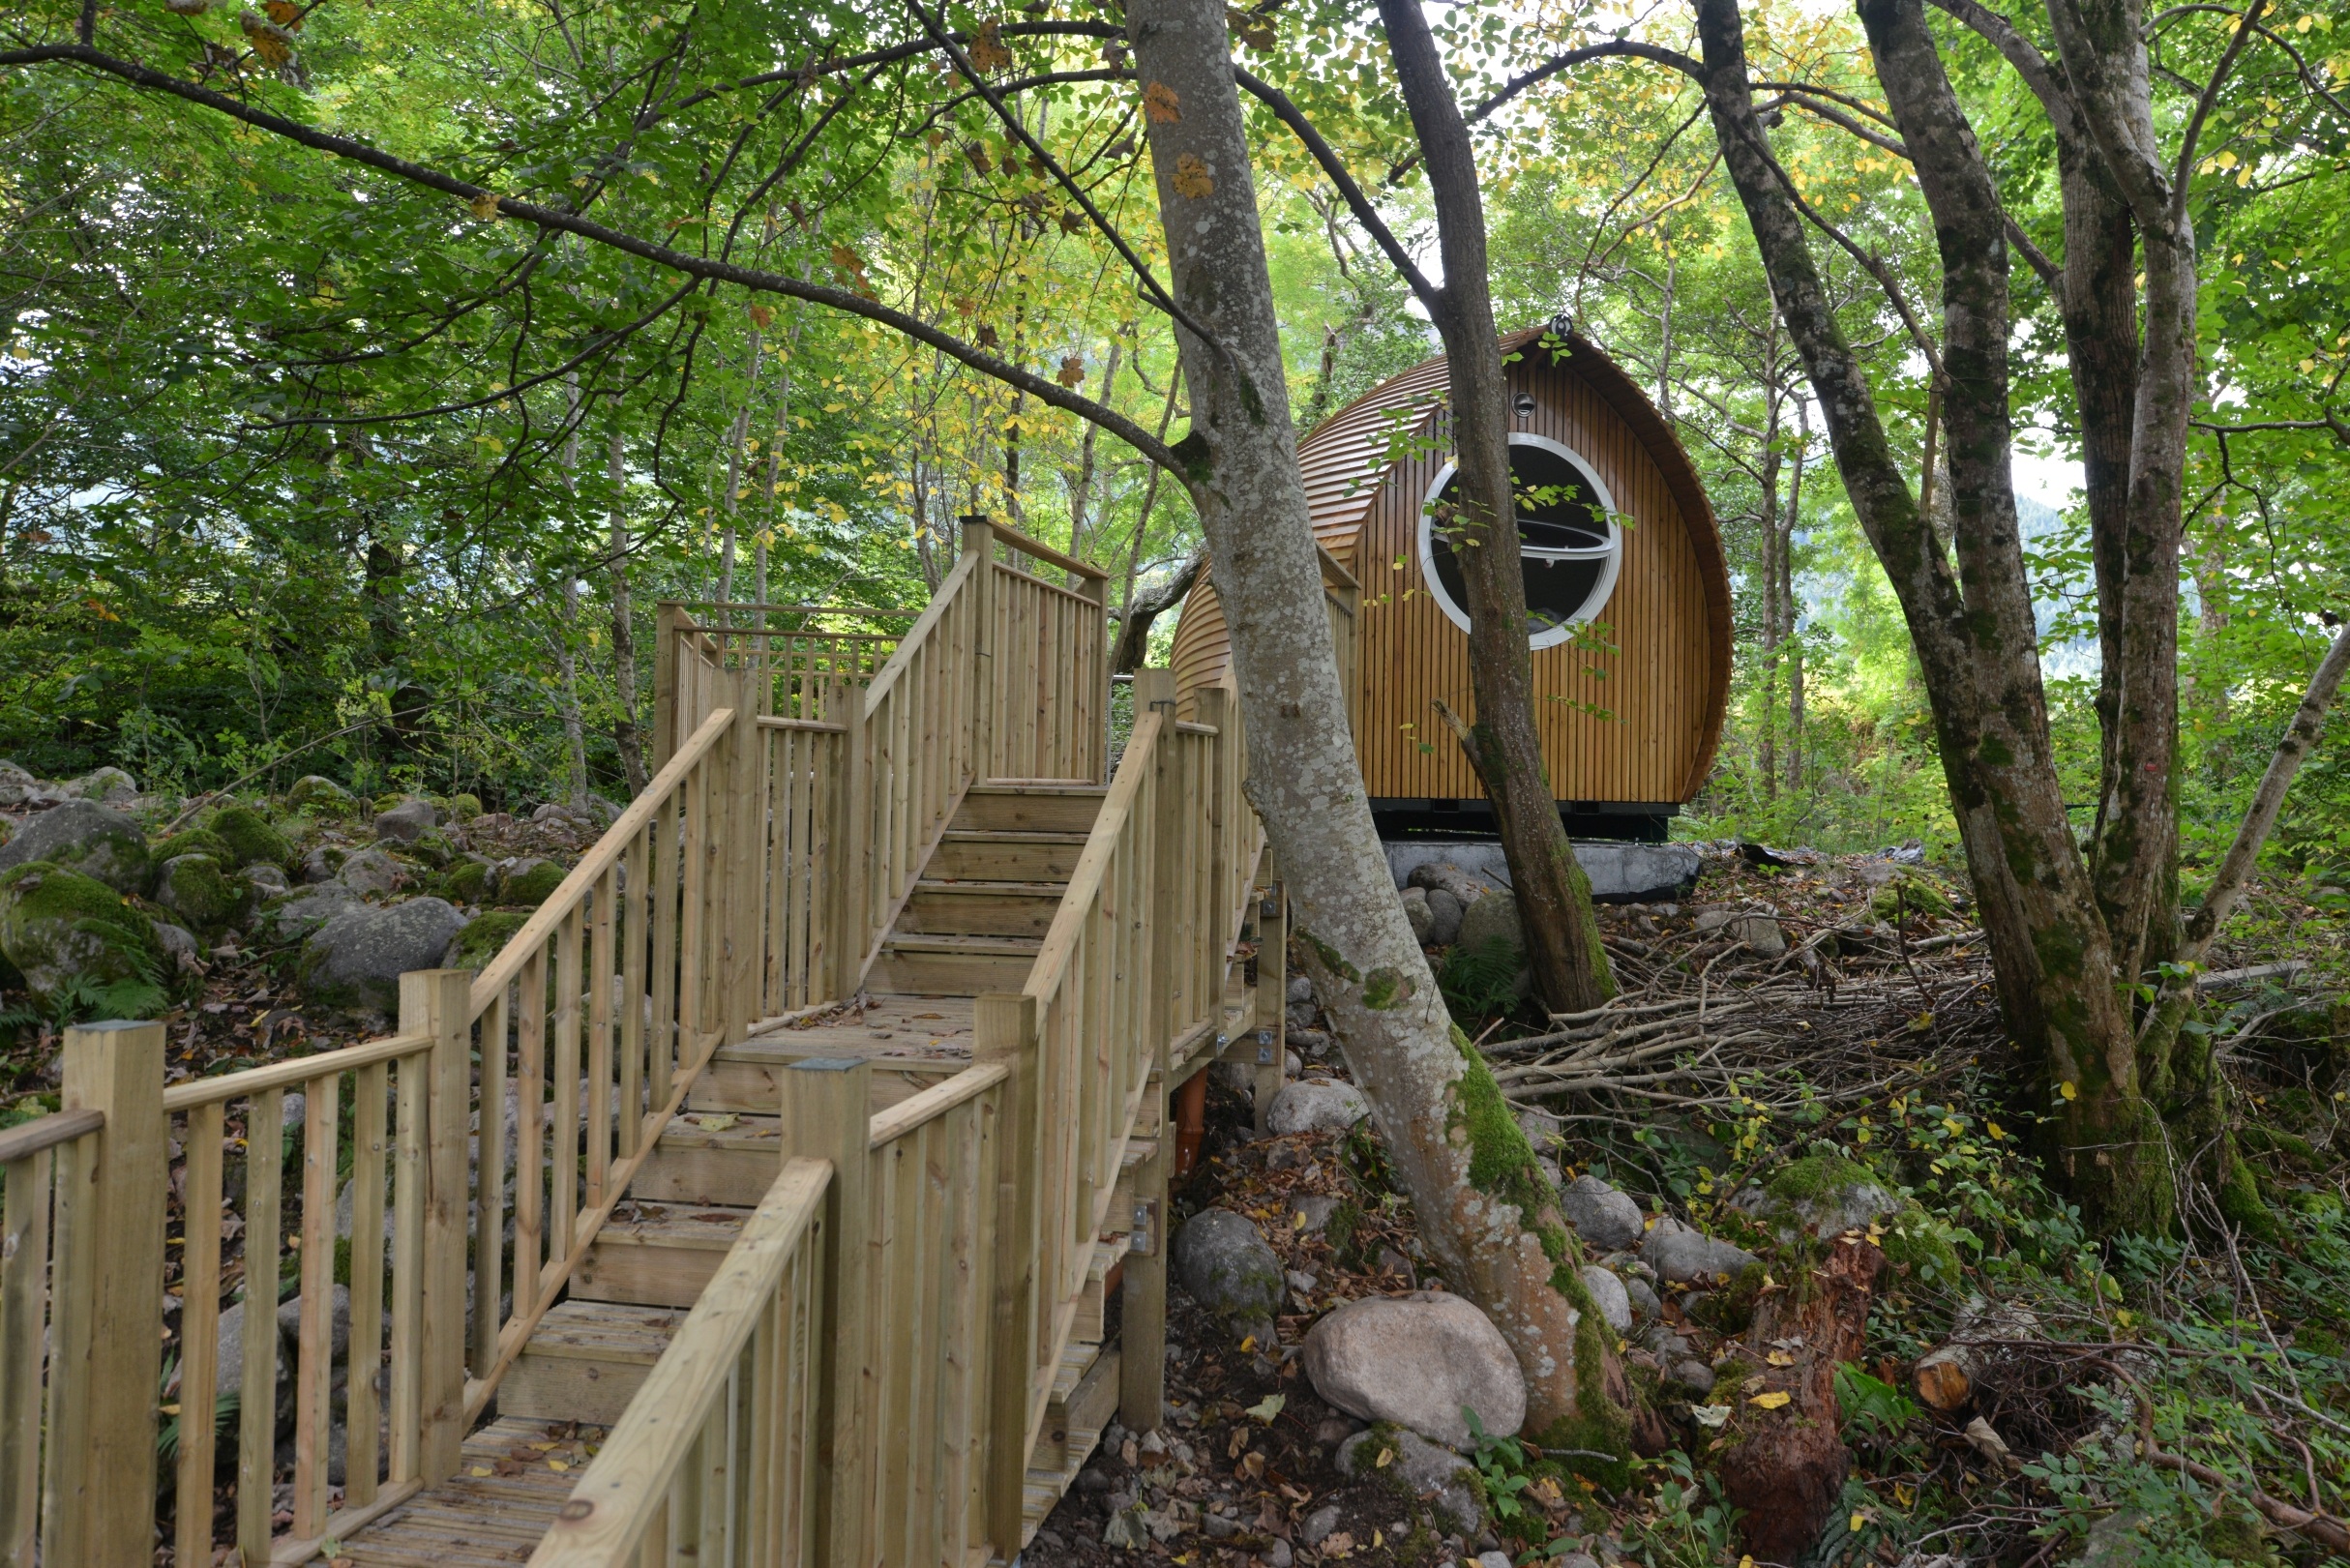
fence, wood, jungle, garden, pod, woodland, yard, glamping, scottish glamping, riverbeds, wooden lodge, armadilla, dragons tooth, outdoor structure